Sam Brown (activist)

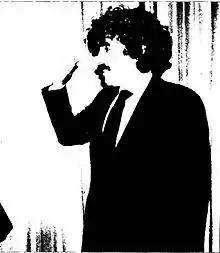
Sam Brown was appointed director of the Action by President Jimmy Carter in 1977.

Brown was appointed Director of ACTION by President Jimmy Carter in 1977. Anthony Lake, a member of president Carter's transition committee, recalled "Sam was very good at pushing his point of view with sufficient flexibility so he could make deals and stick with them. He has very deeply held and decent principles, but he is practical enough to move them along." Action Corps had been created in 1971 by President Richard Nixon to administer the Peace Corps, Volunteers in Service to America and other service programs.